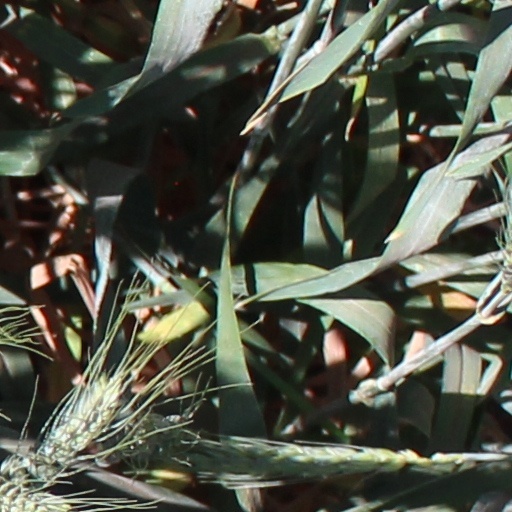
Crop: wheat